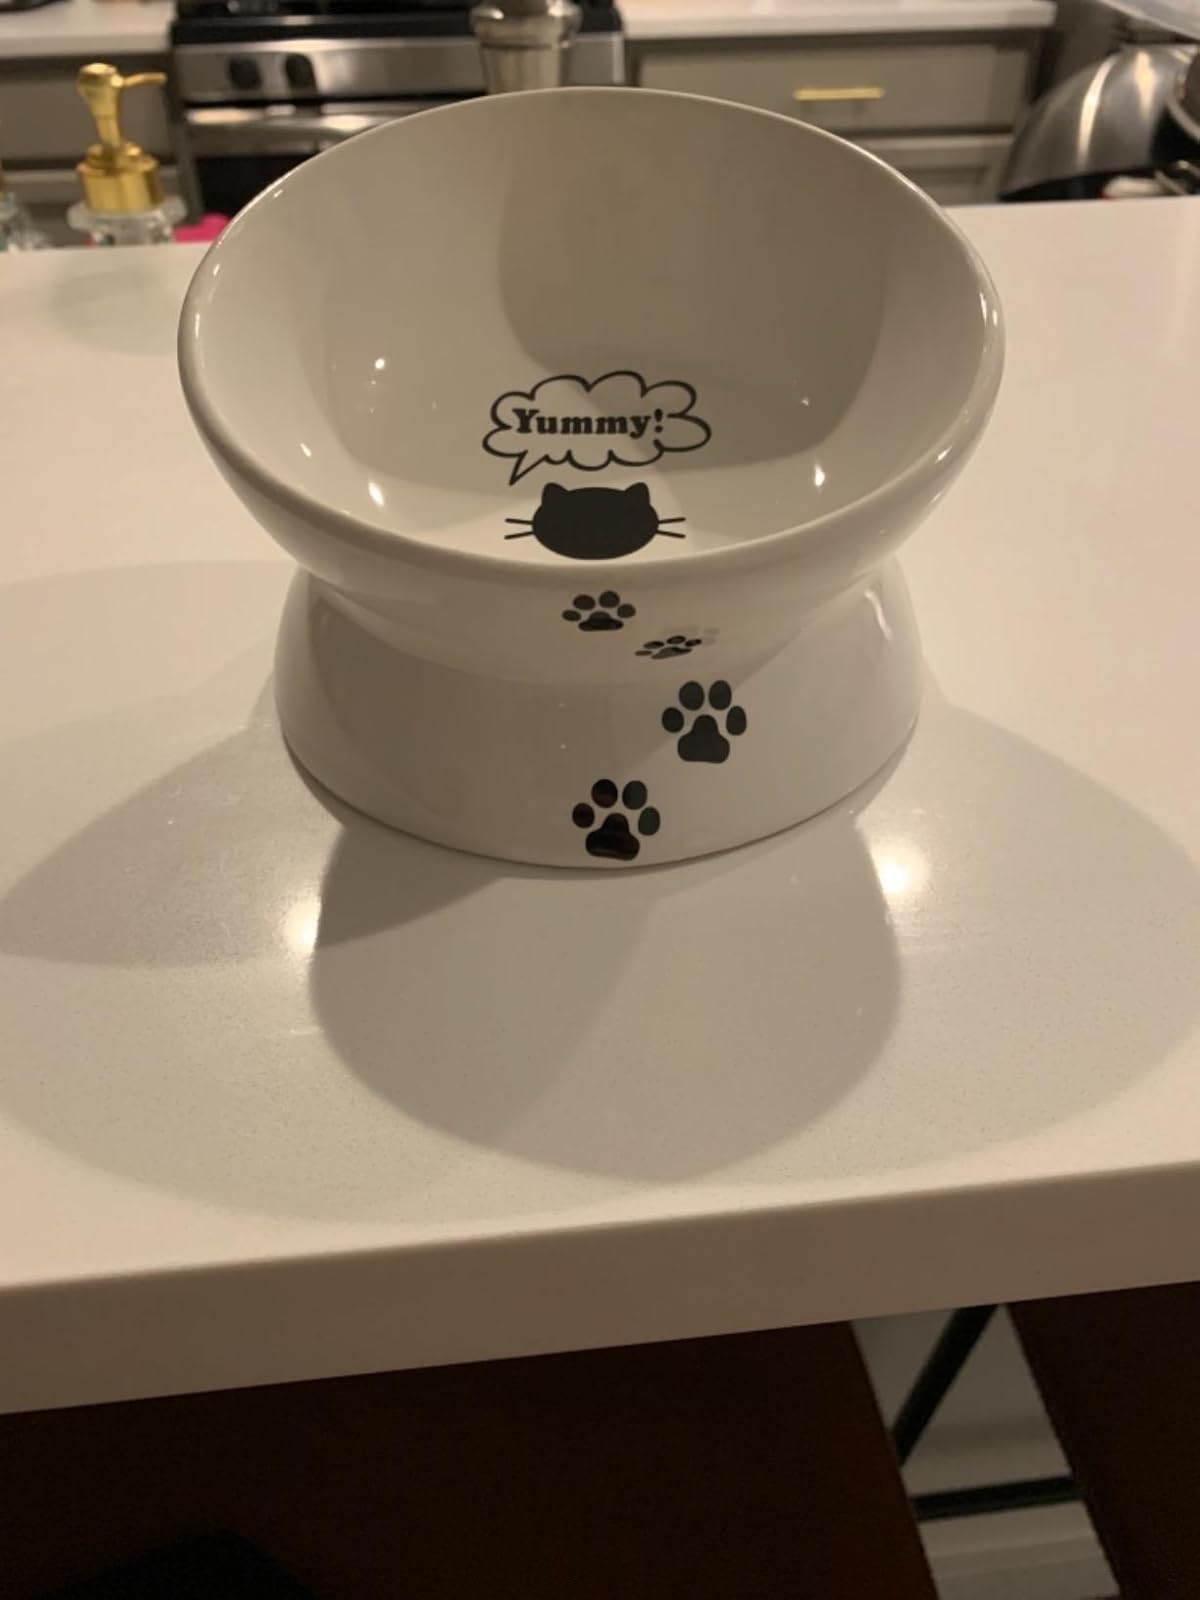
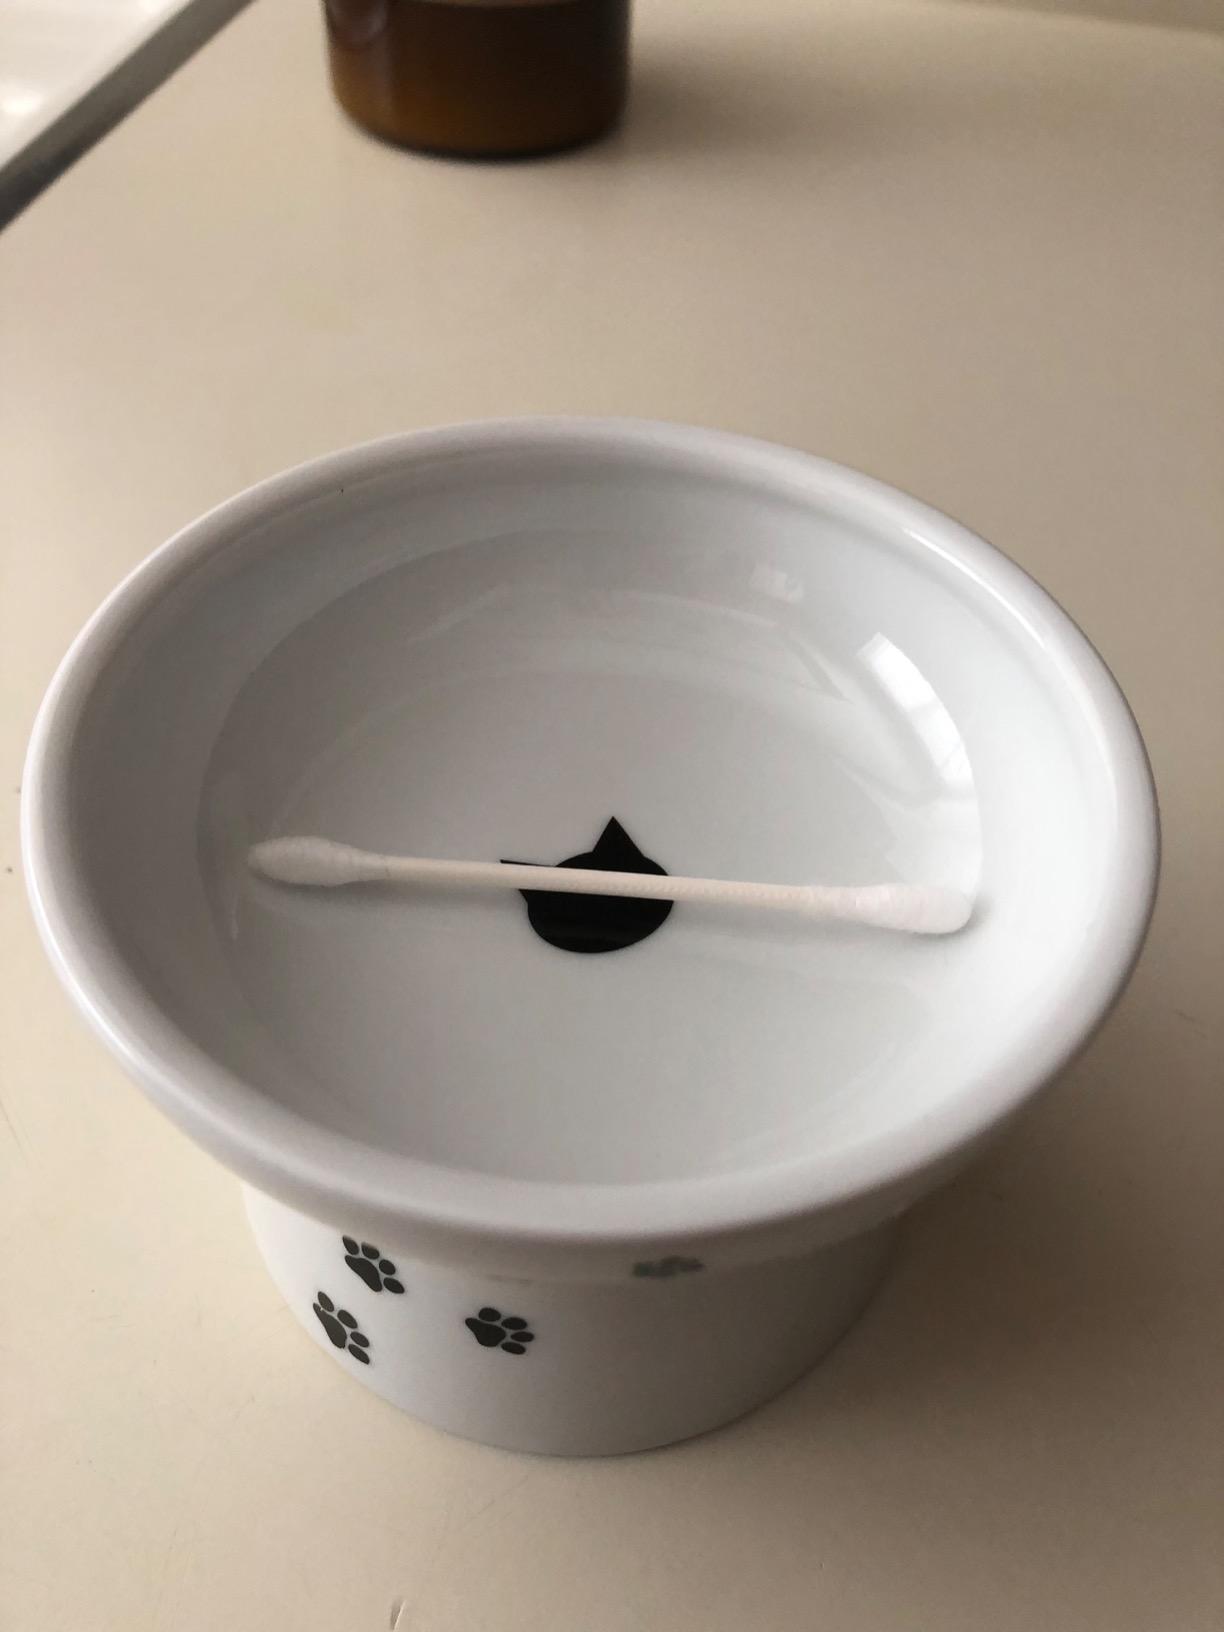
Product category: items_bowl
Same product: no